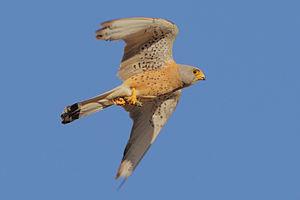
Le réservoir d'Arrocampo, dénommé aussi réservoir d'Arrocampo-Almaraz, se trouve en Espagne, dans la province de Cáceres, en Estrémadure. Il fut construit en 1976 dans le but de permettre la réfrigération de la centrale nucléaire d'Almaraz. Ses eaux baignent les terres des communes d'Almaraz, Romangordo, Saucedilla et Serrejón.